Ella Uphay Mowry

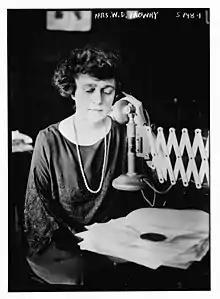

Following the completion of her education, she became a teacher in the local school in St. Paul and then in Parsons, Kansas.